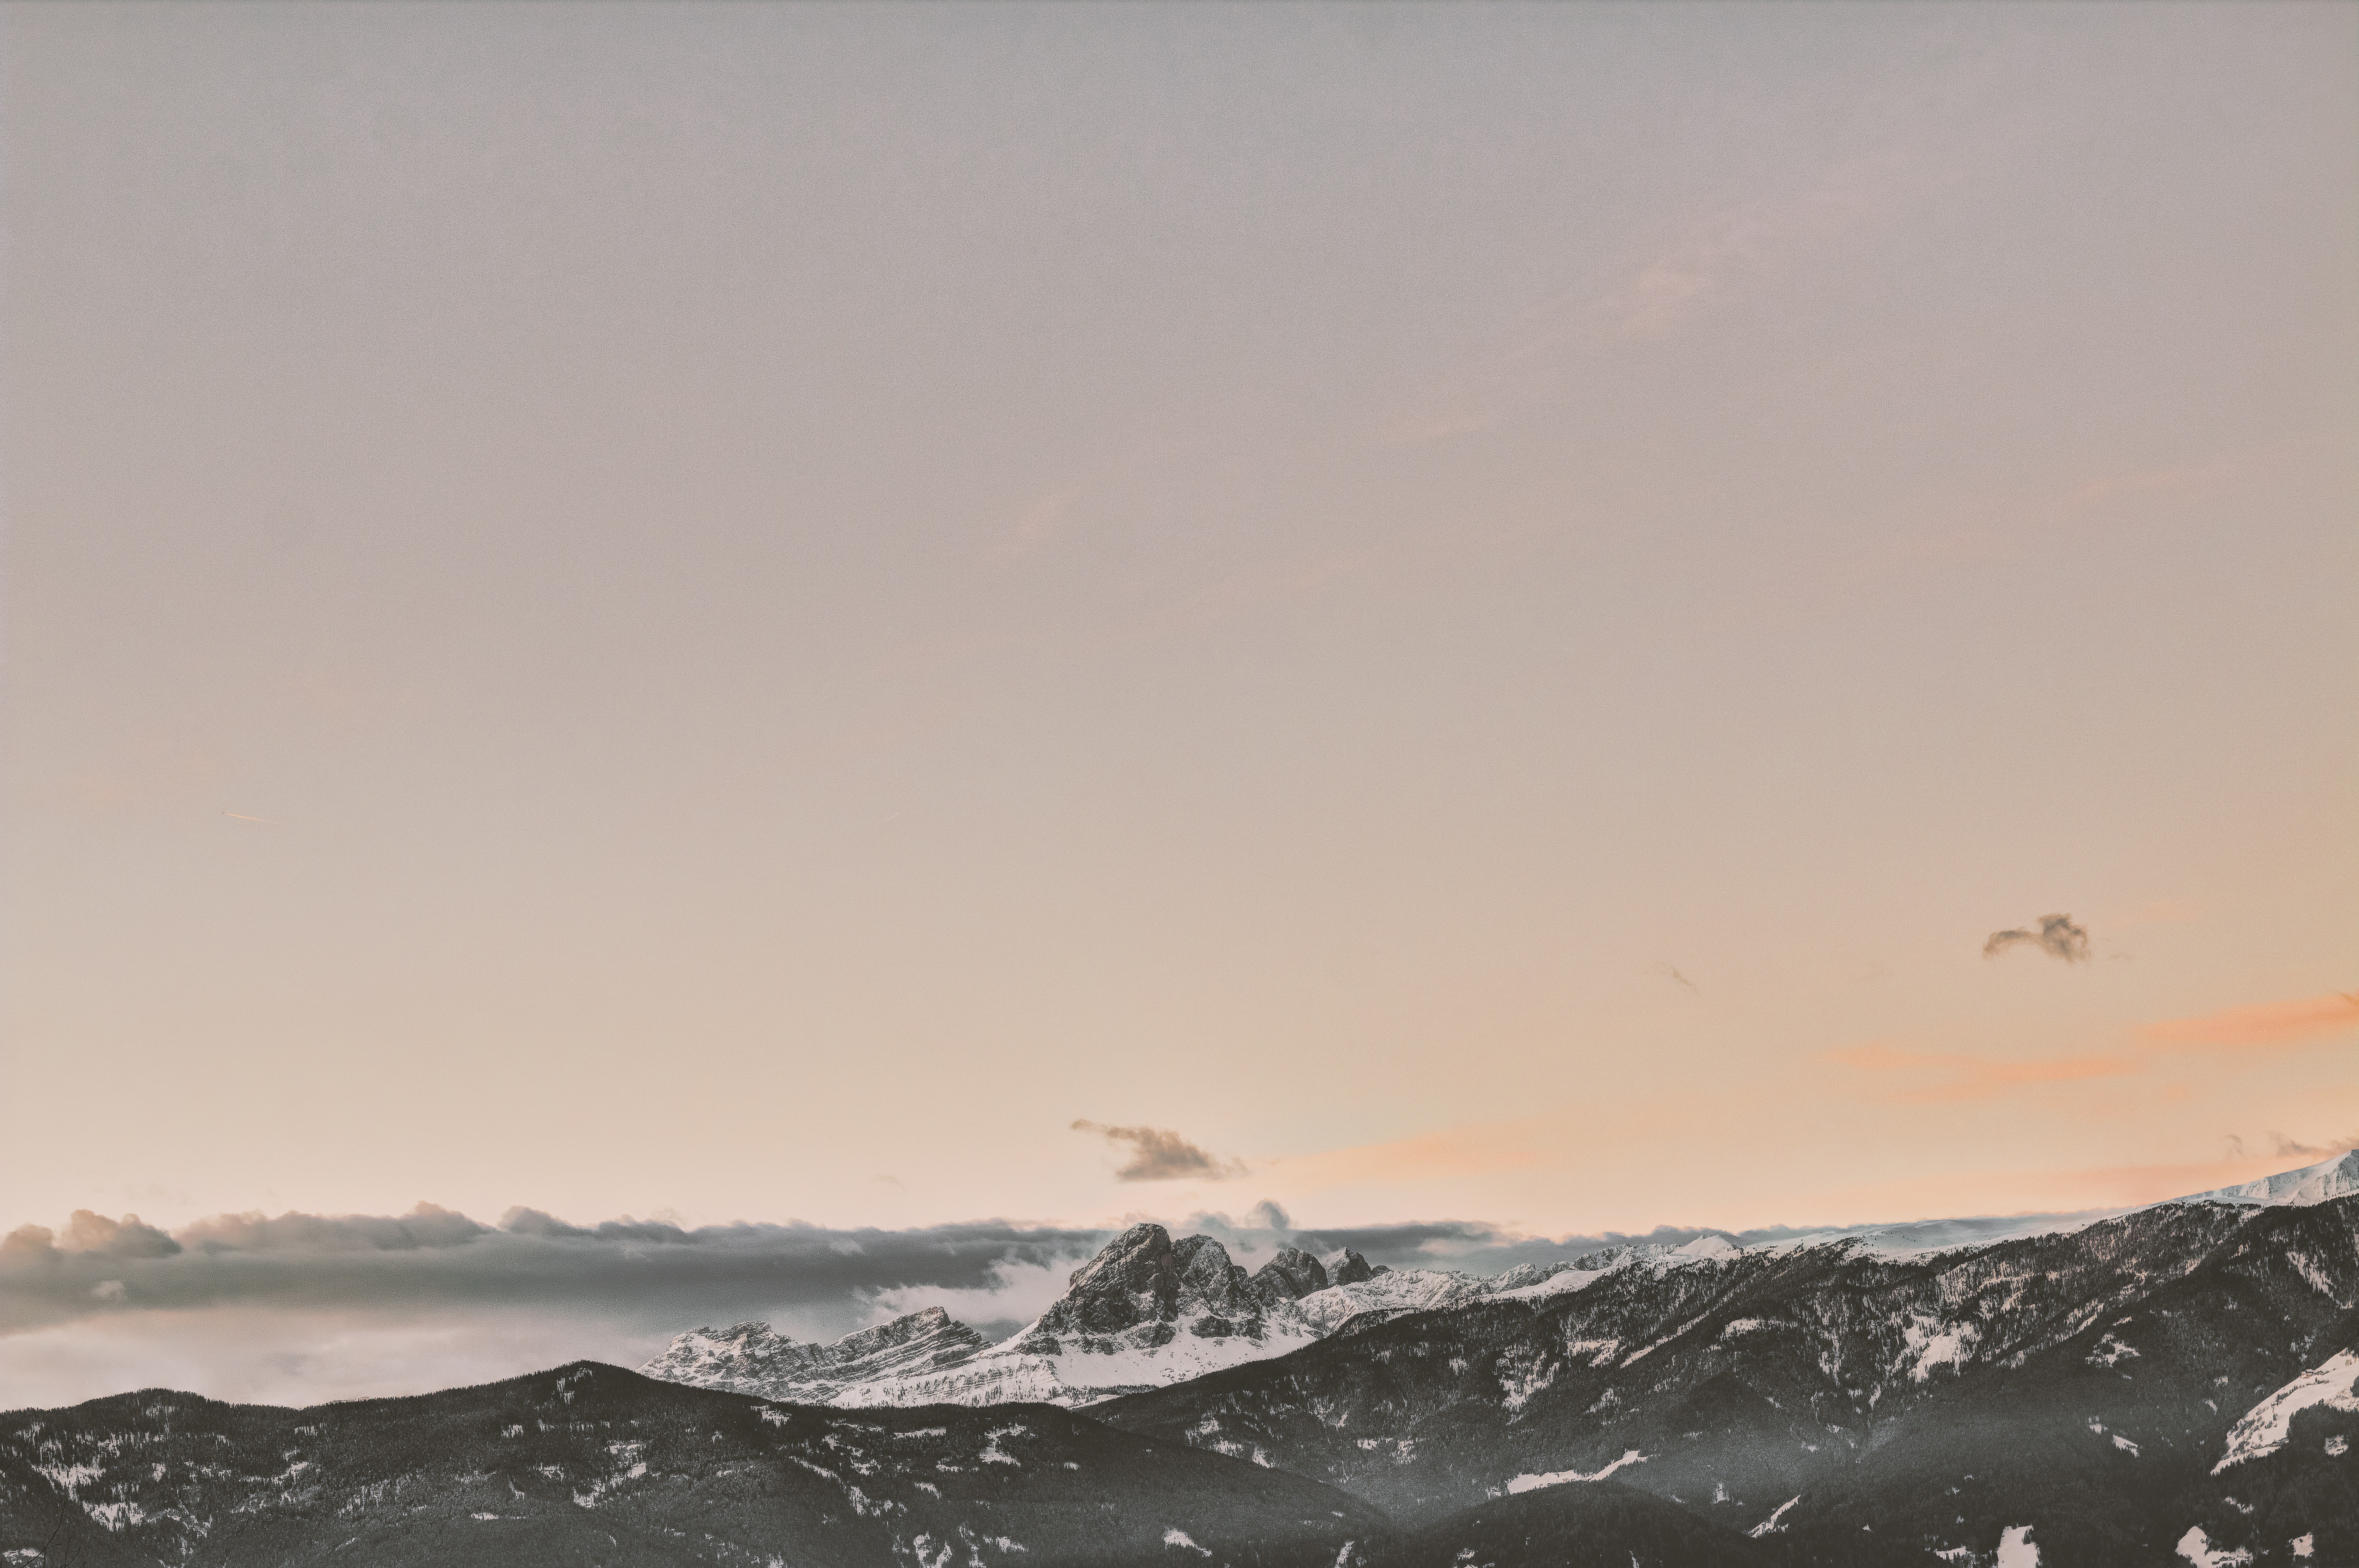
sky, atmospheric phenomenon, cloud, mountain, wave, atmosphere, ocean, sea, mountain range, horizon, winter, snow, wind wave, photography, wind, meteorological phenomenon